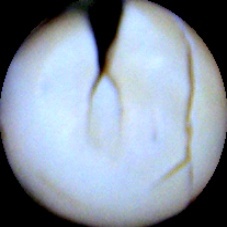
Label: Broken